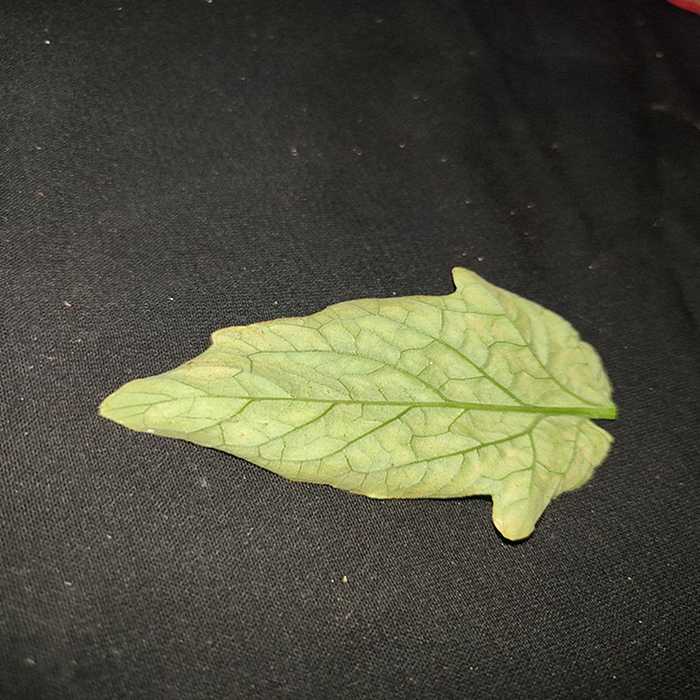
Plant: Tomato
Label: Tomato spotted wilt